Beijing Shuren Ribet Private School

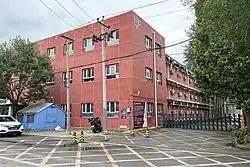
Beijing Shuren-Ribet Private School

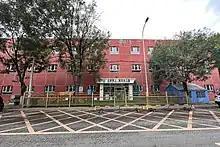
Kindergarten department

Beijing Shuren-Ribet Private School (SRPS) is a K-12 private school in Songzhuang, Tongzhou District, Beijing. It has both day and boarding programs.